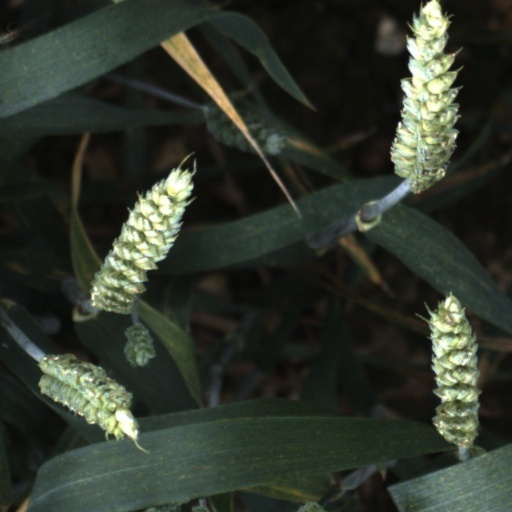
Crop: wheat